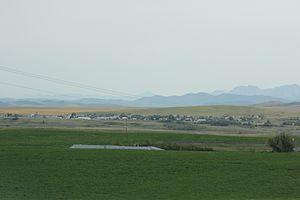
Lundbreck est un hameau de Pincher Creek Nᵒ 9, situé dans la province canadienne d'Alberta.